Catalan language

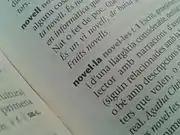
The word ("novel") in a dictionary. The geminated L is a distinctive character used in Catalan.

Standard Catalan, virtually accepted by all speakers, is mostly based on Eastern Catalan, which is the most widely used dialect. Nevertheless, the standards of the Valencian Community and the Balearics admit alternative forms, mostly traditional ones, which are not current in eastern Catalonia.